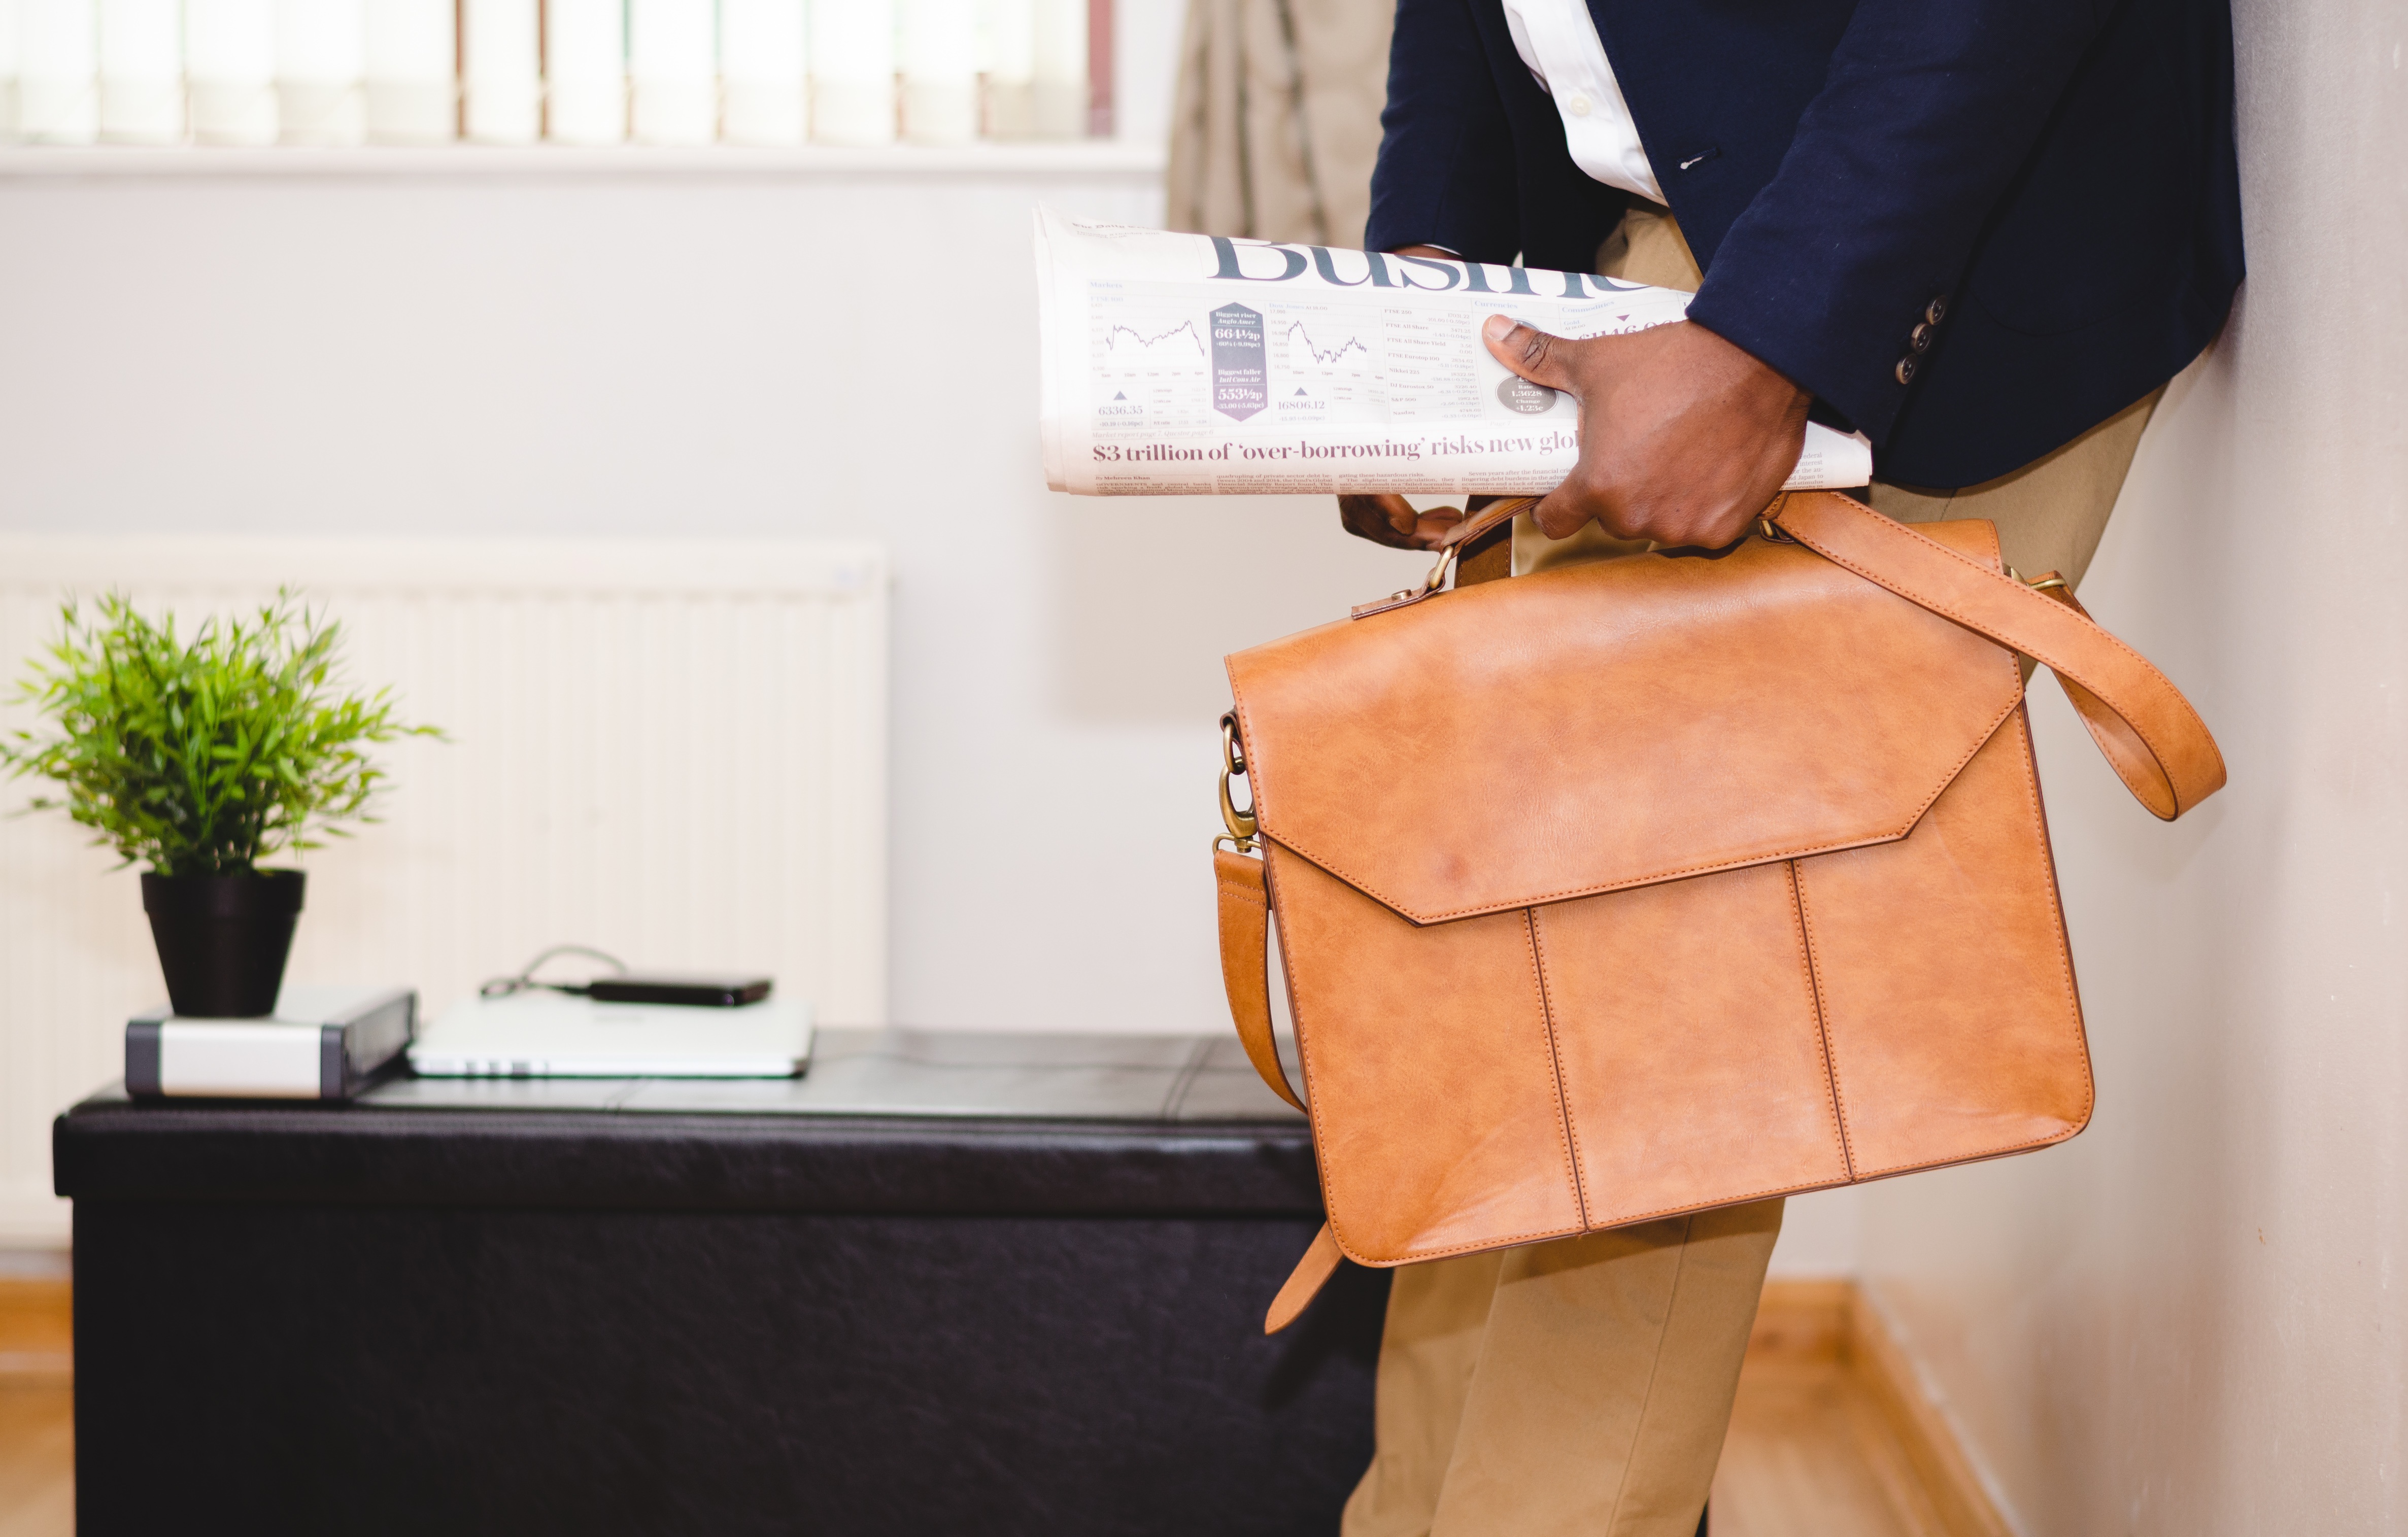
man, office, bag, business, clothing, furniture, outerwear, handbag, briefcase, design, footwear